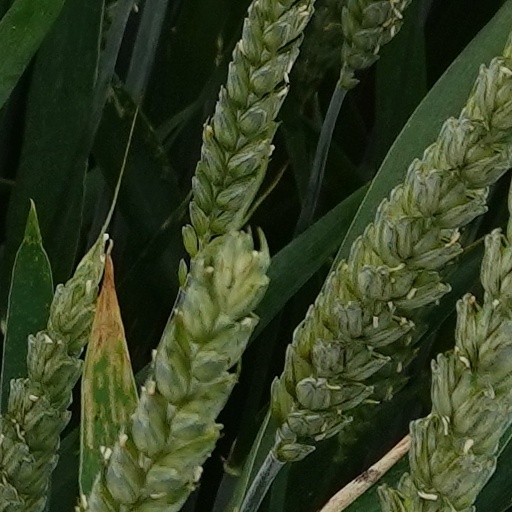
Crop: wheat